Katharina Schubert

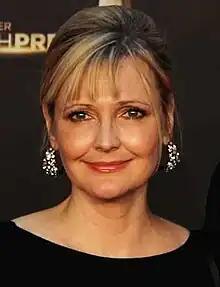
Schubert in 2012

Katharina Schubert (born November 26, 1963) is a German television actress. She was born in Wiesbaden.